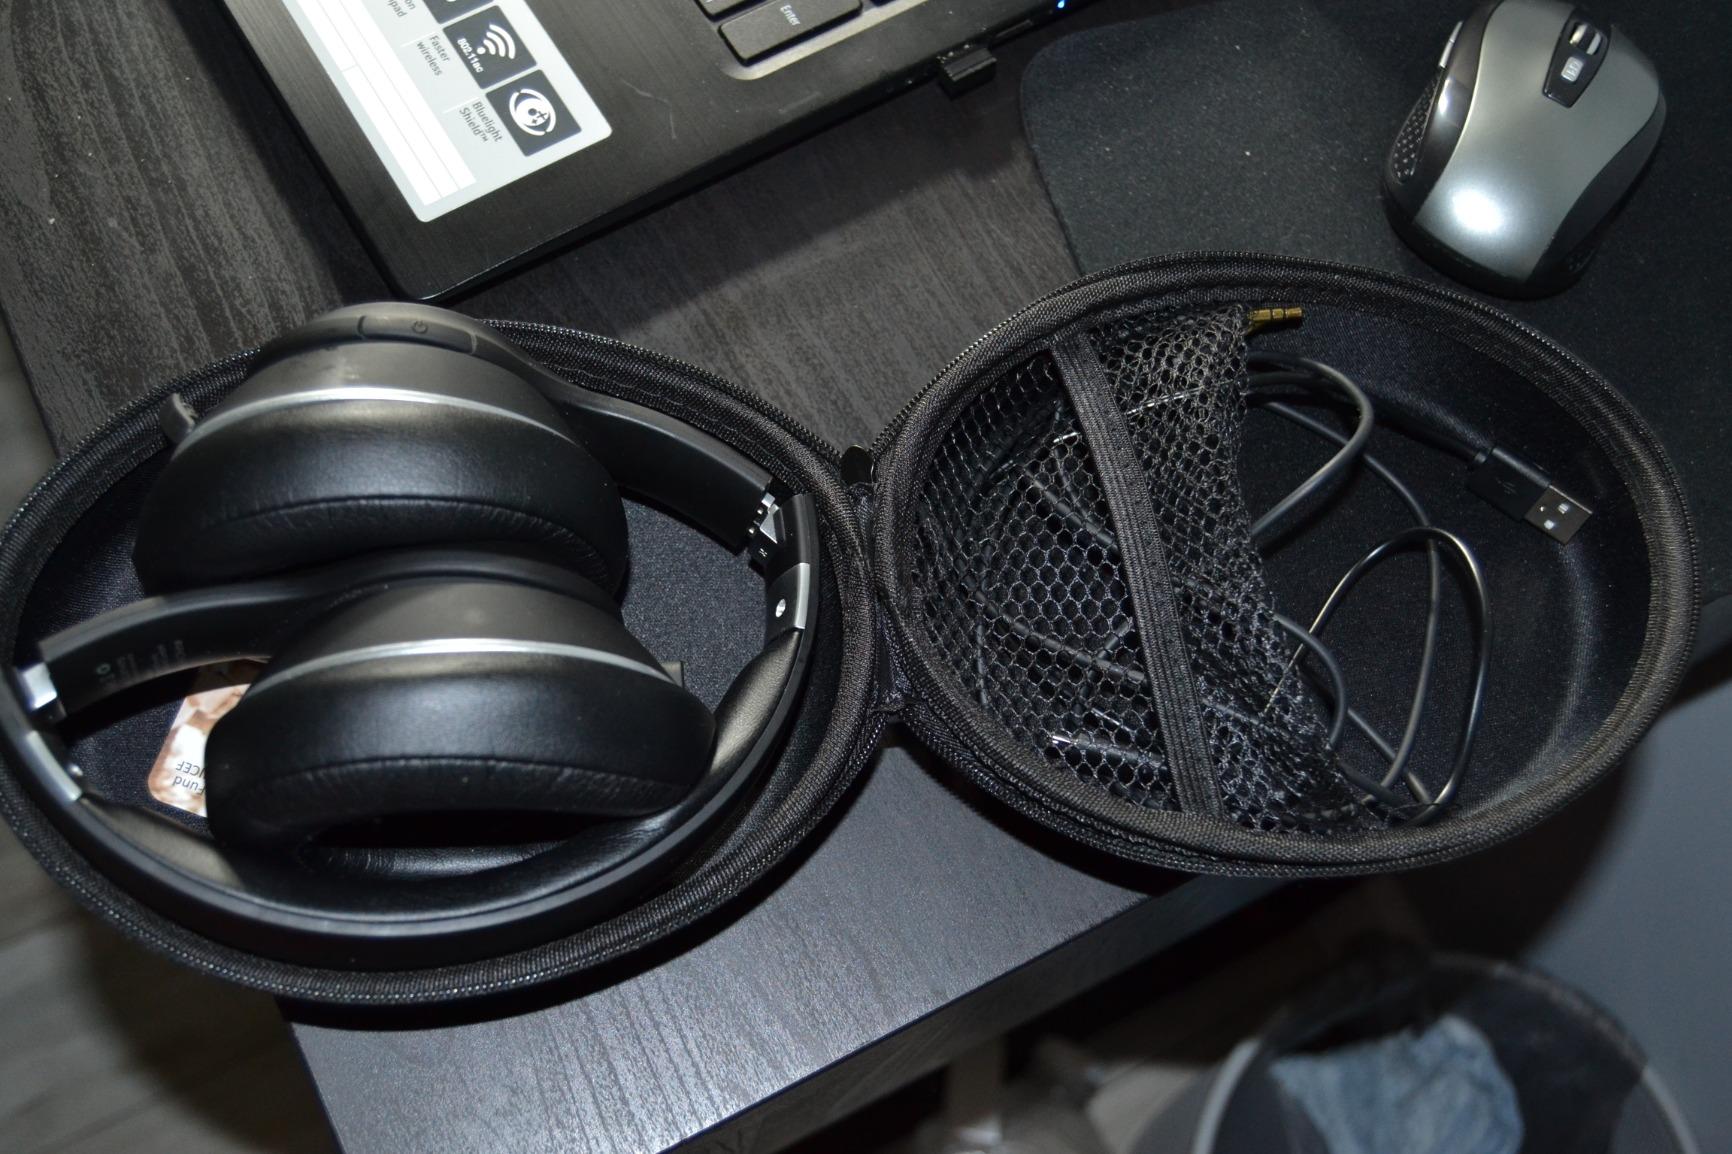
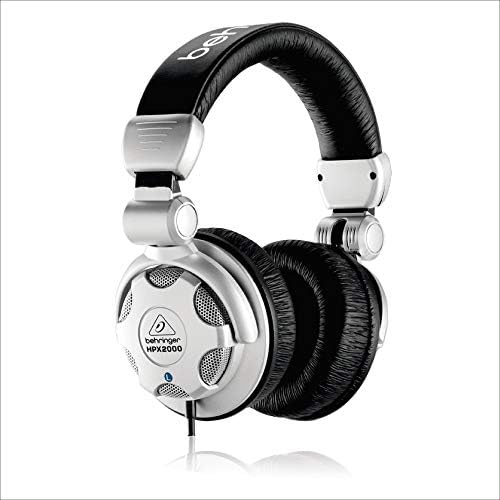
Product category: headphones
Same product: no